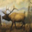
Label: deer